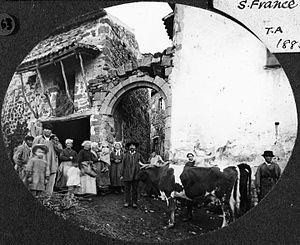
Yronde-et-Buron est une commune française située dans le département du Puy-de-Dôme, en région Auvergne-Rhône-Alpes. Elle fait partie de l'aire urbaine de Clermont-Ferrand.